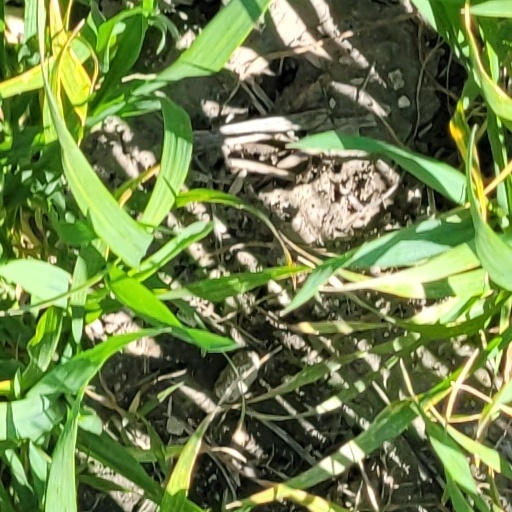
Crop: wheat